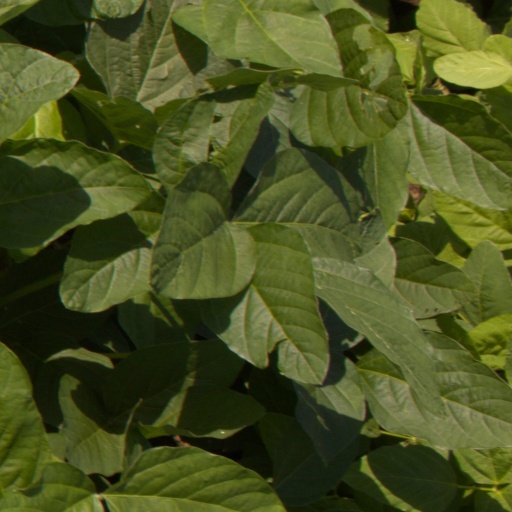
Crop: soybean